Abdullah Beg of Kartli

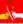
Kingdom of Kartli coat of arms

'Abdu'llah Beg ("Abdula-Begi"), born Archil (არჩილი), (1713 – 1762) was a Georgian royal prince (batonishvili) of the House of Mukhrani of the Bagrationi dynasty and claimant to the kingship of Kartli in the 1740s.